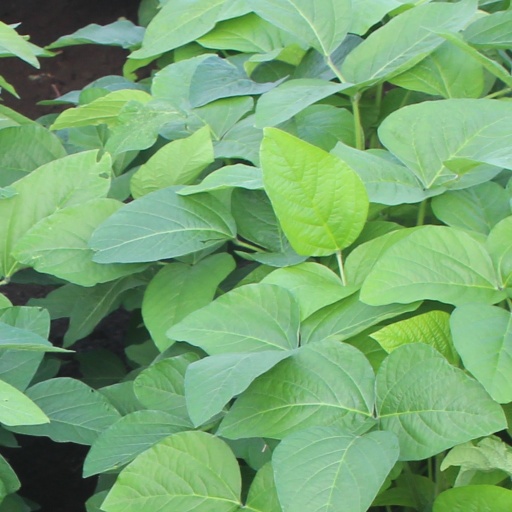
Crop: soybean